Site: brandenburg
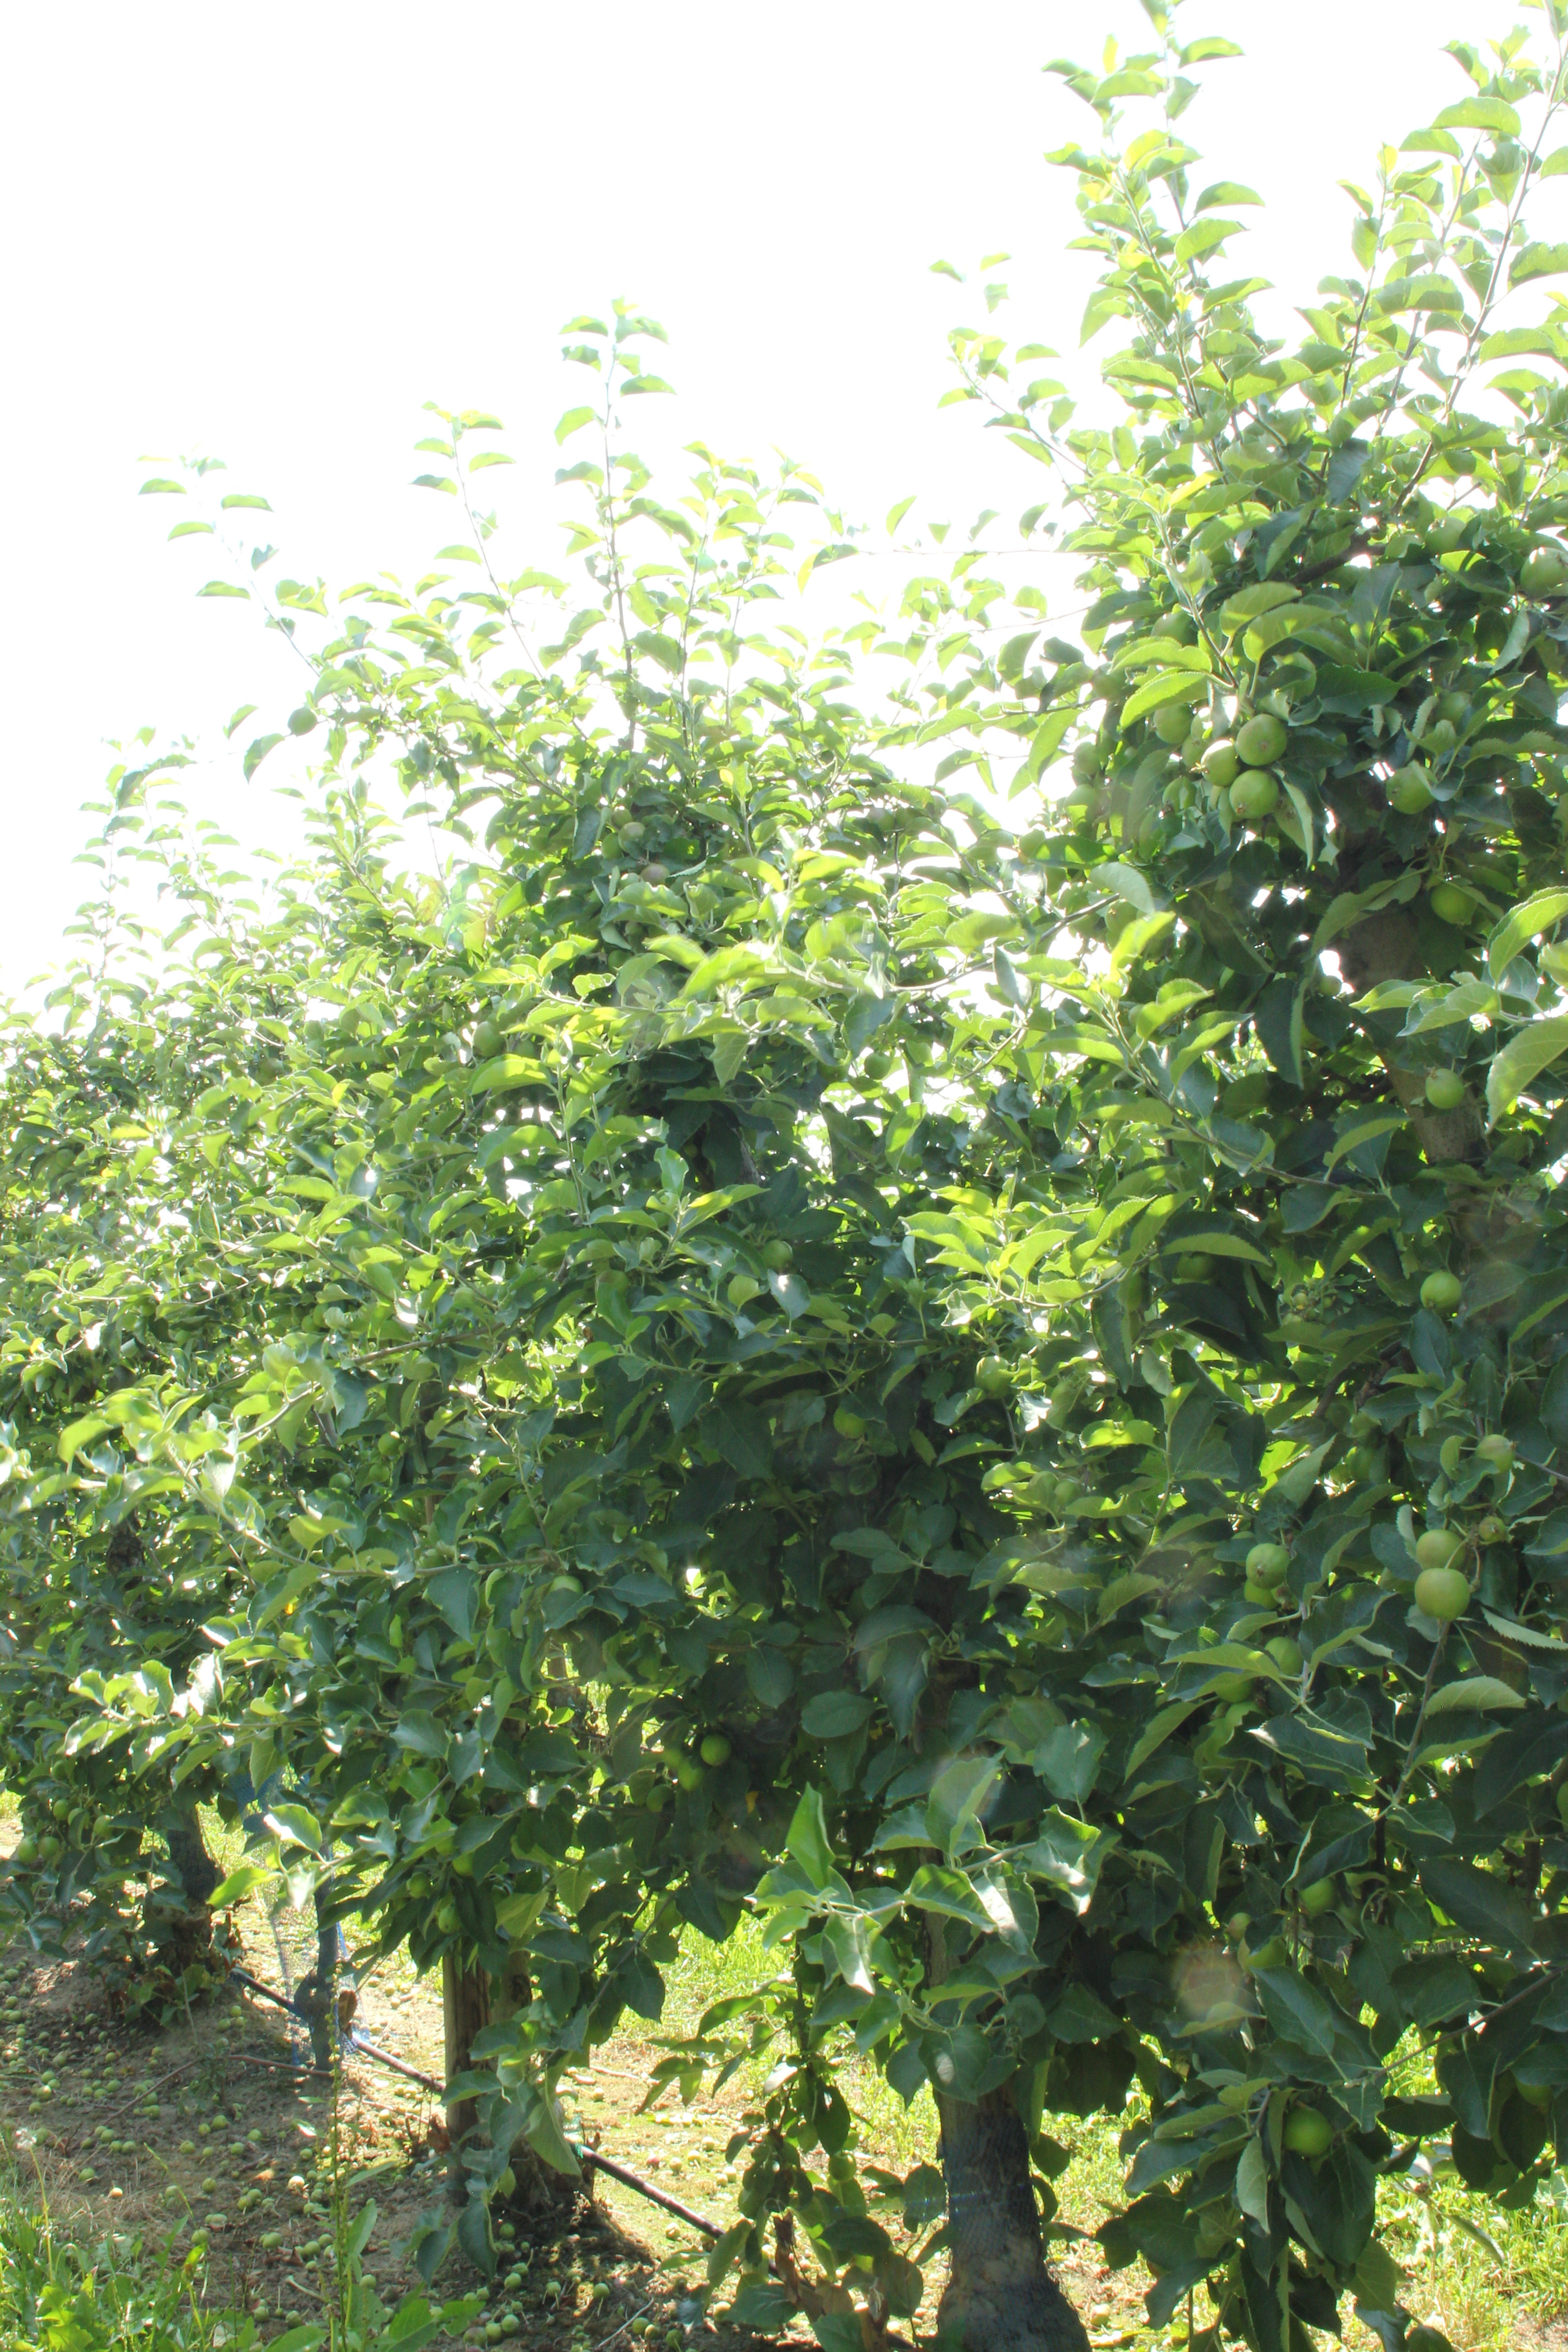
Growth stage (BBCH 74): Development of fruit